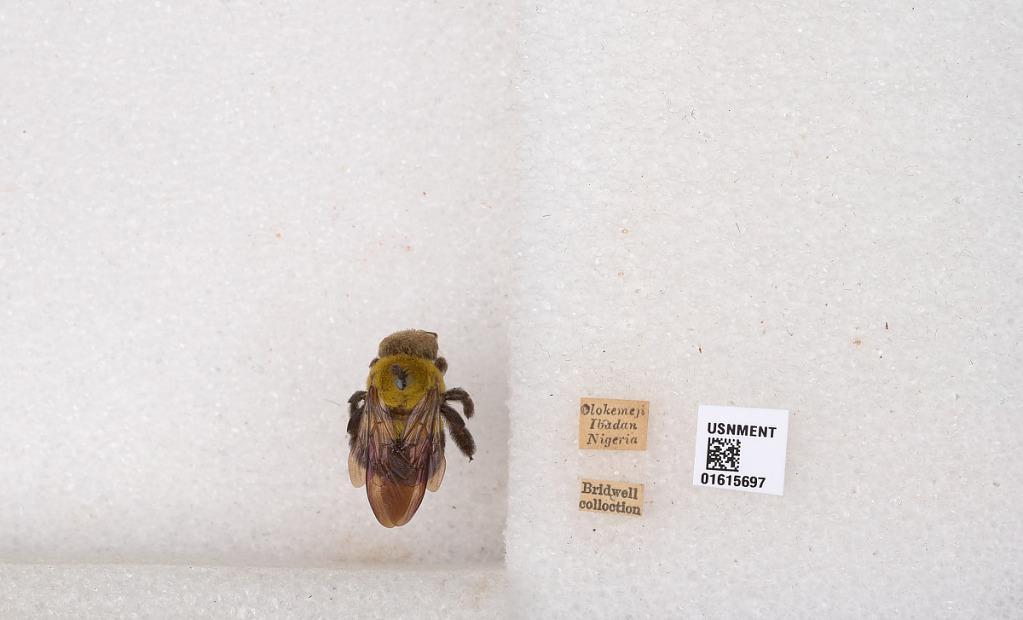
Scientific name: Xylocopa (Koptortosoma) scioensis Gribodo
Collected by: J. Brazilino
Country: Nigeria
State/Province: Oyo
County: Ibadan North West
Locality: Olokemeji